Buddhism and the Roman world

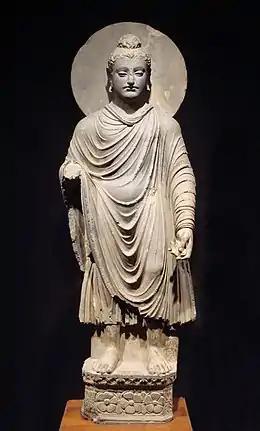
From the time of Jesus or soon after: a statue of Siddartha Gautama preaching, in the Greco-Buddhist style of Gandhara, present-day Pakistan

Roman historical accounts describe an embassy sent by the "Indian king Porus" (perhaps Pandion, Pandya, or Pandita) to Caesar Augustus sometime between 22 BC and 13 AD. The embassy was travelling with a diplomatic letter on a skin in Greek, and one of its members was a sramana who burned himself alive in Athens to demonstrate his faith. The event made a sensation and was described by Nicolaus of Damascus, who met the embassy at Antioch (near present day Antakya in Turkey) and related by Strabo (XV, 1,73) and Dio Cassius (liv, 9). A tomb was made to the sramana, still visible in the time of Plutarch, which bore the mention: